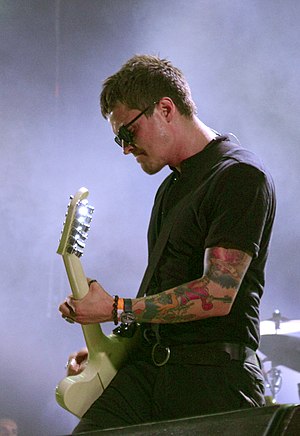
Yevhen Halych
Yevhen Halych
Yevhen Halych er en ukrainsk sanger som er forsangeren i rock metal bandet O.Torvald som repræsenterede værtslandet Ukraine ved Eurovision Song Contest 2017 med sangen "Time", hvor de opnåede en 24. plads.